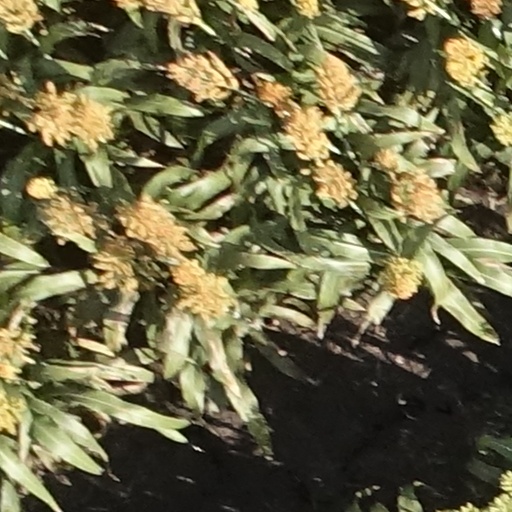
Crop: sorghum